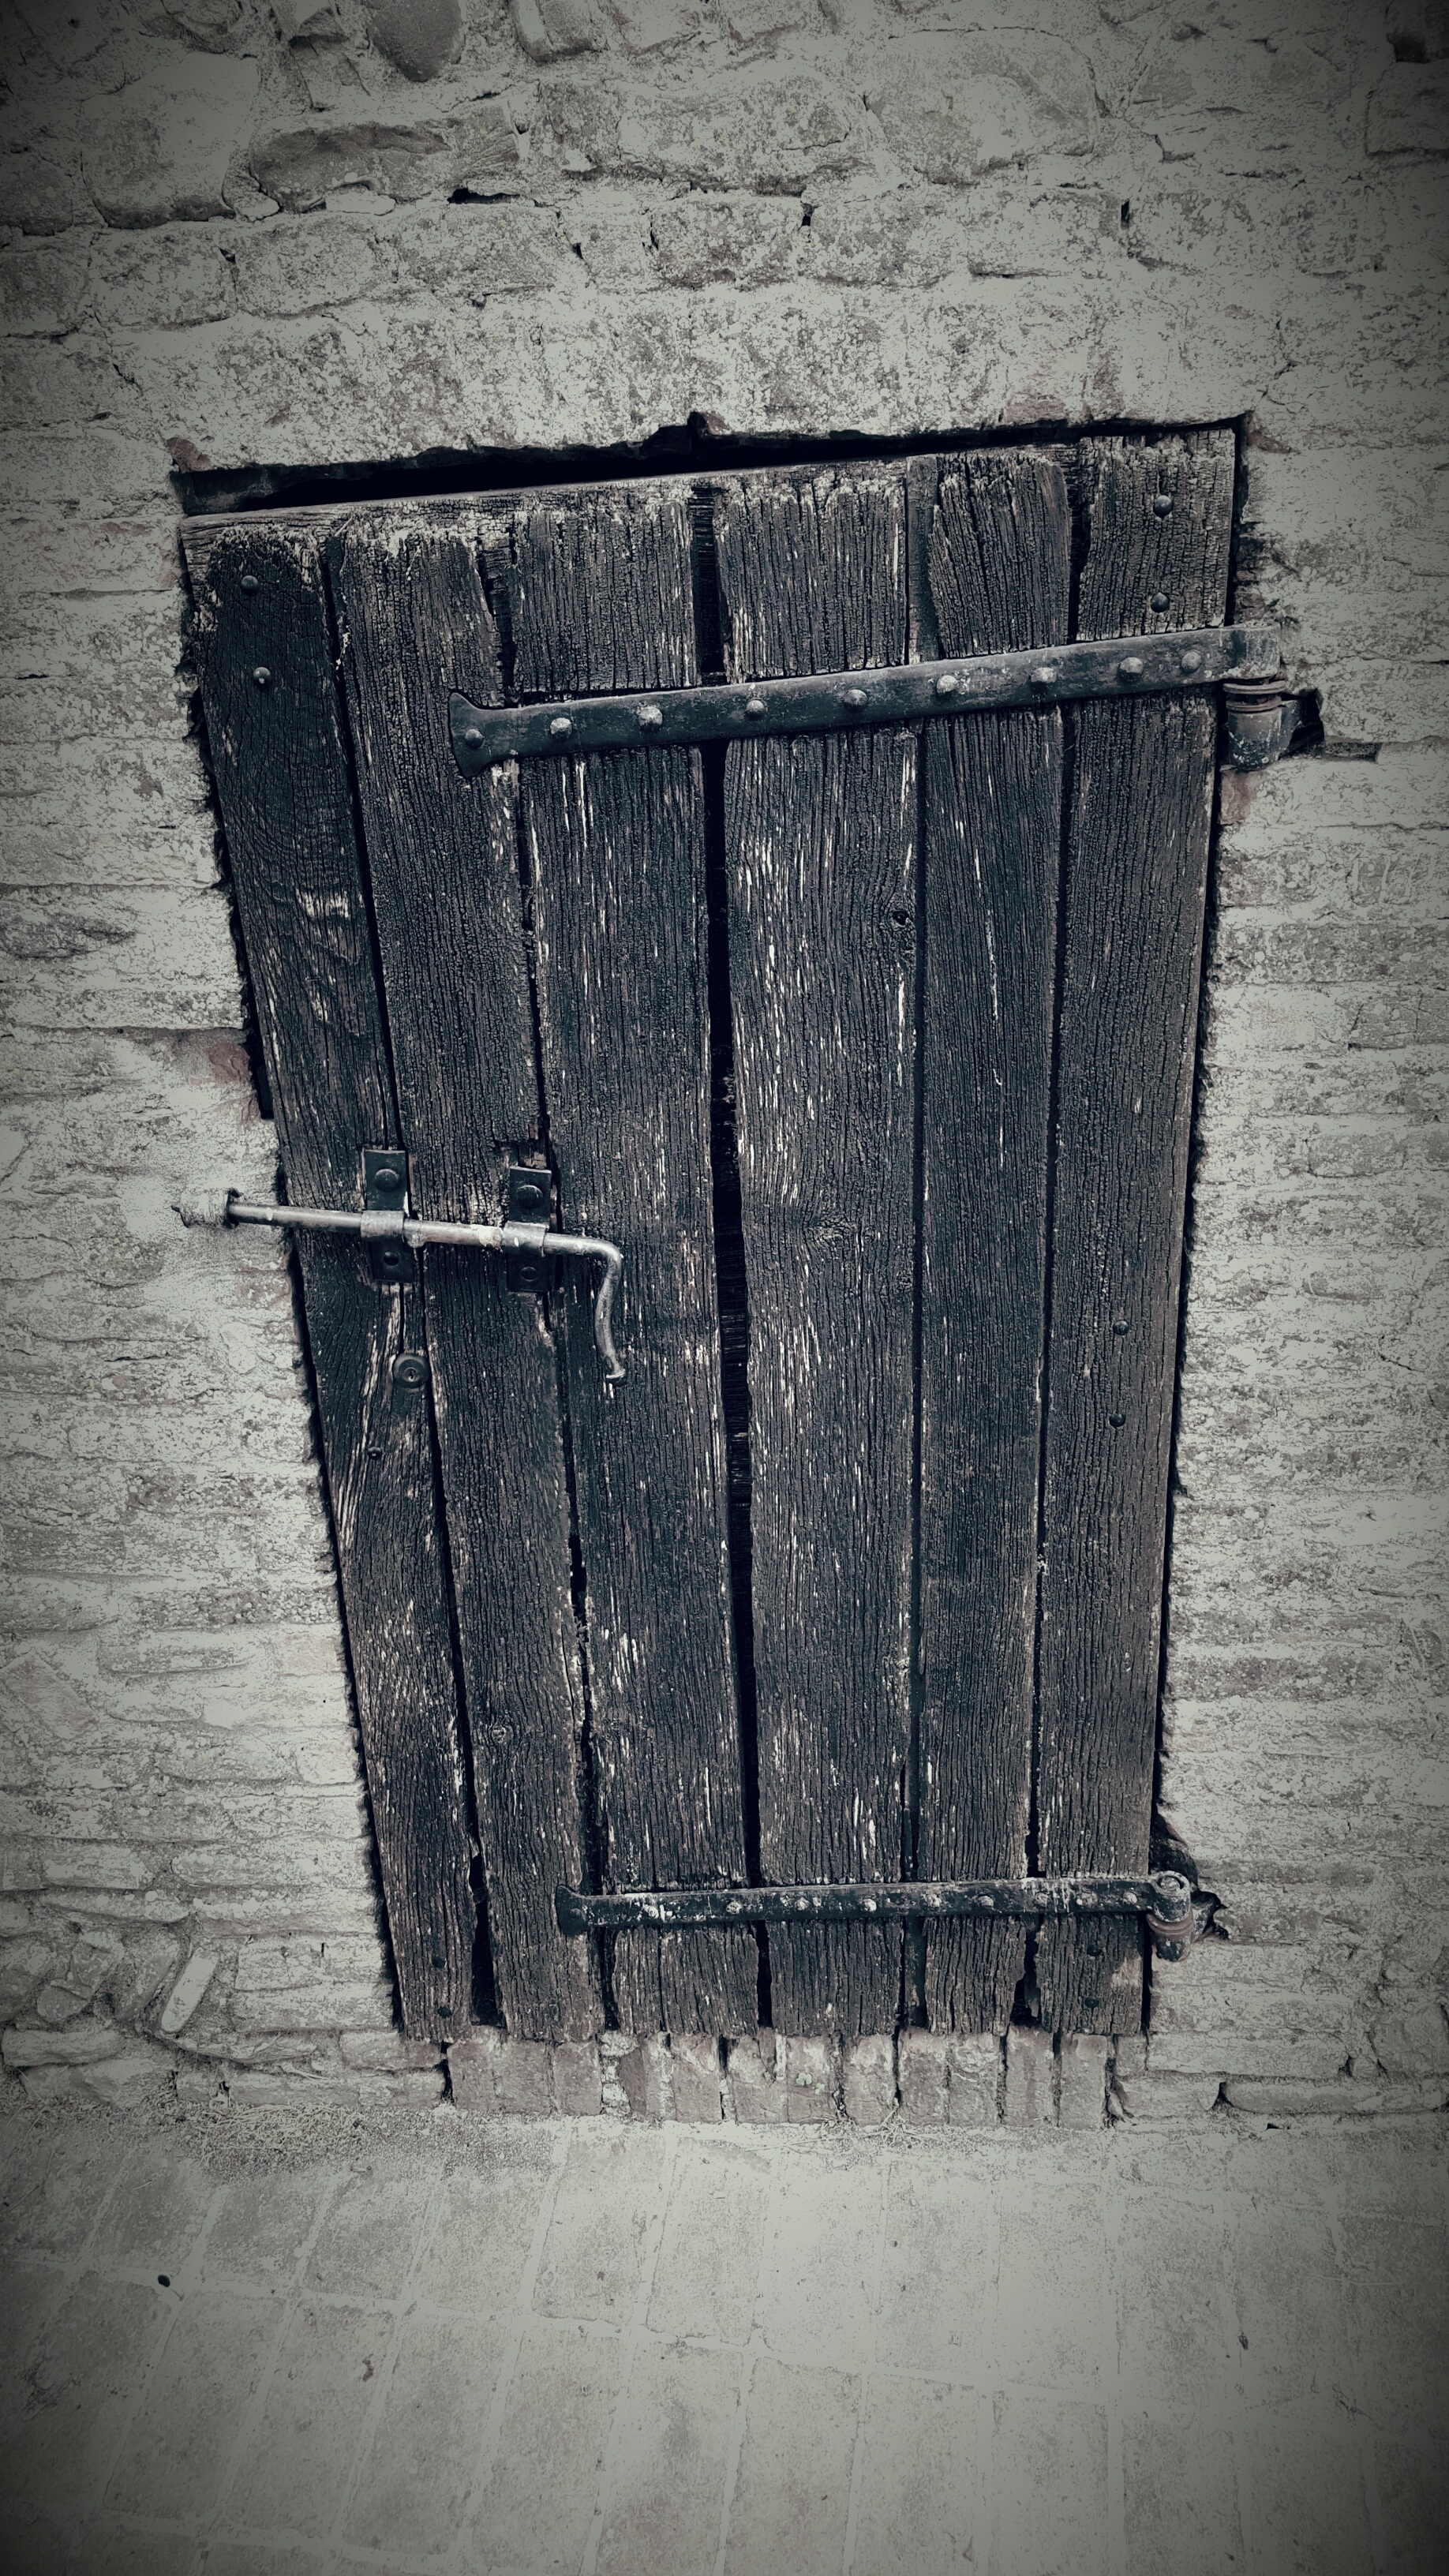
light, black and white, wood, white, photography, antique, texture, number, wall, line, reflection, color, shadow, darkness, blue, black, monochrome, door, doorway, wooden, symmetry, photograph, shape, monochrome photography